Agustín Tellería Mendizábal

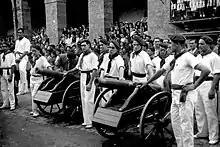
early Francoism in Antzuola

In late April 1937 Tellería was nominated the first provincial Gipuzkoan jefe of the unified Falange Española Tradicionalista. At this role he tried to ignore the Falangists, to pay due respect to the army and to advance Traditionalism as the political cause; when leading preparations to the first anniversary of Nationalist troops taking San Sebastián, he tried to format the gala as an exalted Carlist spectacle. Since alarm signals were sent to Burgos, an “inspector nacional” and “inspector general” of FET arrived at San Sebastián and investigated; in early September Tellería was promptly dismissed, before the anniversary celebrations took place. However, Tellería did not fall out of grace entirely. In October he was allowed a radio speech, already as ex-delegado, and in early 1938 he was confirmed by the military as “inspector de las comisarías de Requetés", now formally under the army command. Little is known of activity at this role. On March 20, 1939, he lost control over his car on a slippery, poorly maintained road in Betoño, near Vitoria; he survived the crash, but perished the following day in a hospital. The funeral was attended by Rodezno, civil and military governors, president of the Alavese diputación and the mayor of San Sebastián.